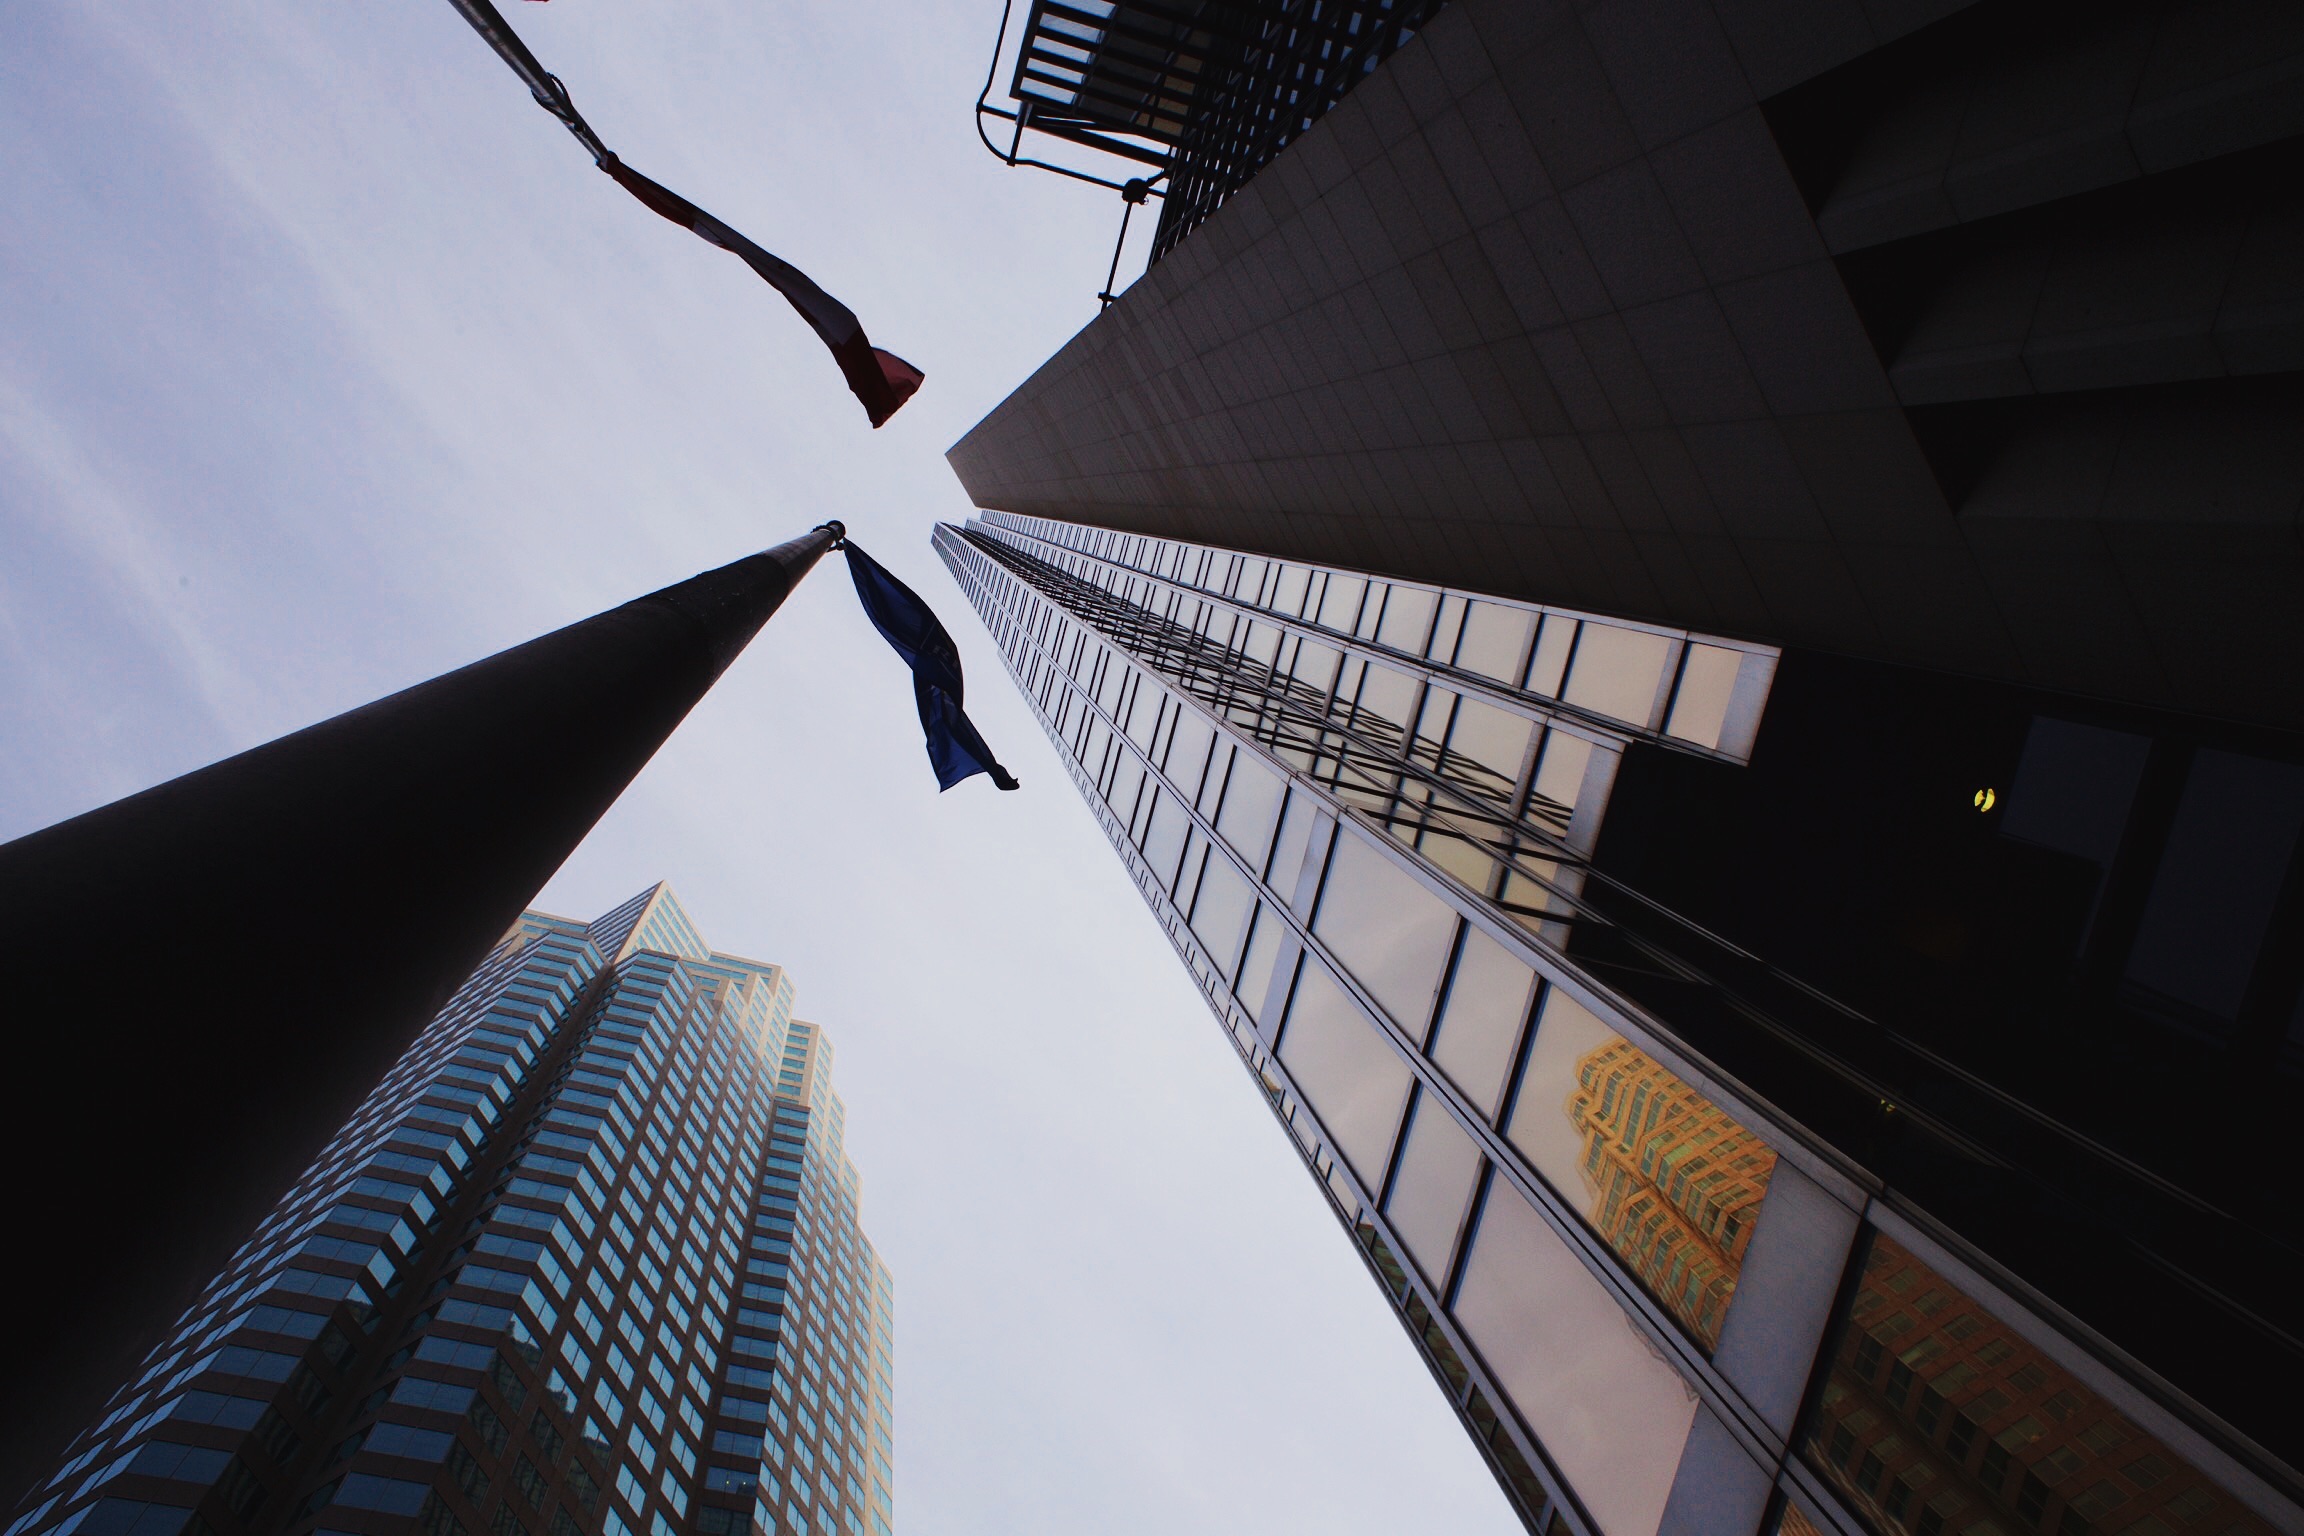
light, architecture, skyscraper, line, reflection, color, facade, blue, design, symmetry, tourist attraction, shape